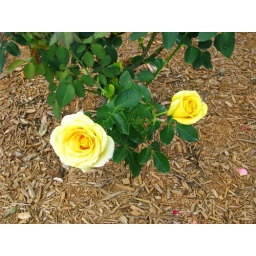
The rose garden at the Grand Floridian near the beach